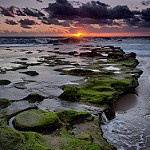
Label: sea